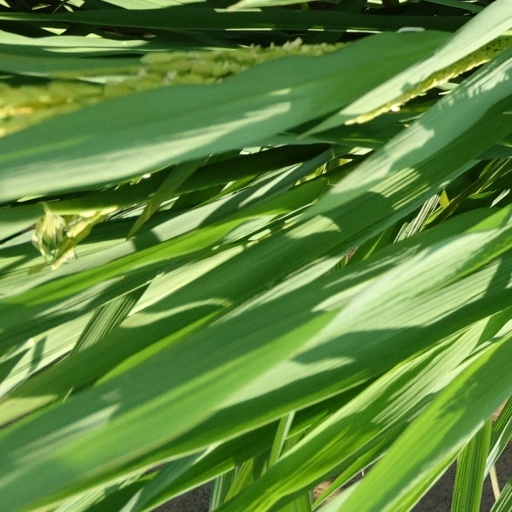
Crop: rice